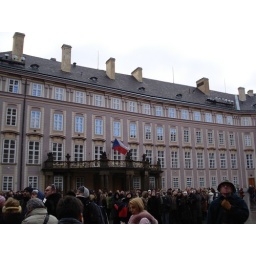
within the castle walls